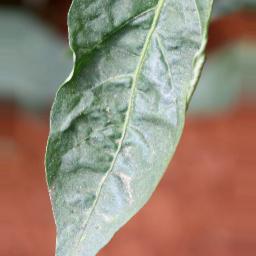
Label: mites_and_trips